Ronger Manush

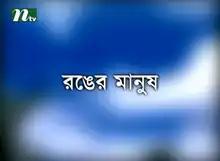

Ronger Manush is a Bangladeshi drama television series that aired on NTV in 2004. It was the directorial debut of Salauddin Lavlu. The spin-off series "Kemon Ache Ronger Manushera" was made in 2014, and premiered on Eid. It was shot in Pubail, and is set in a village where everyone lives peacefully.